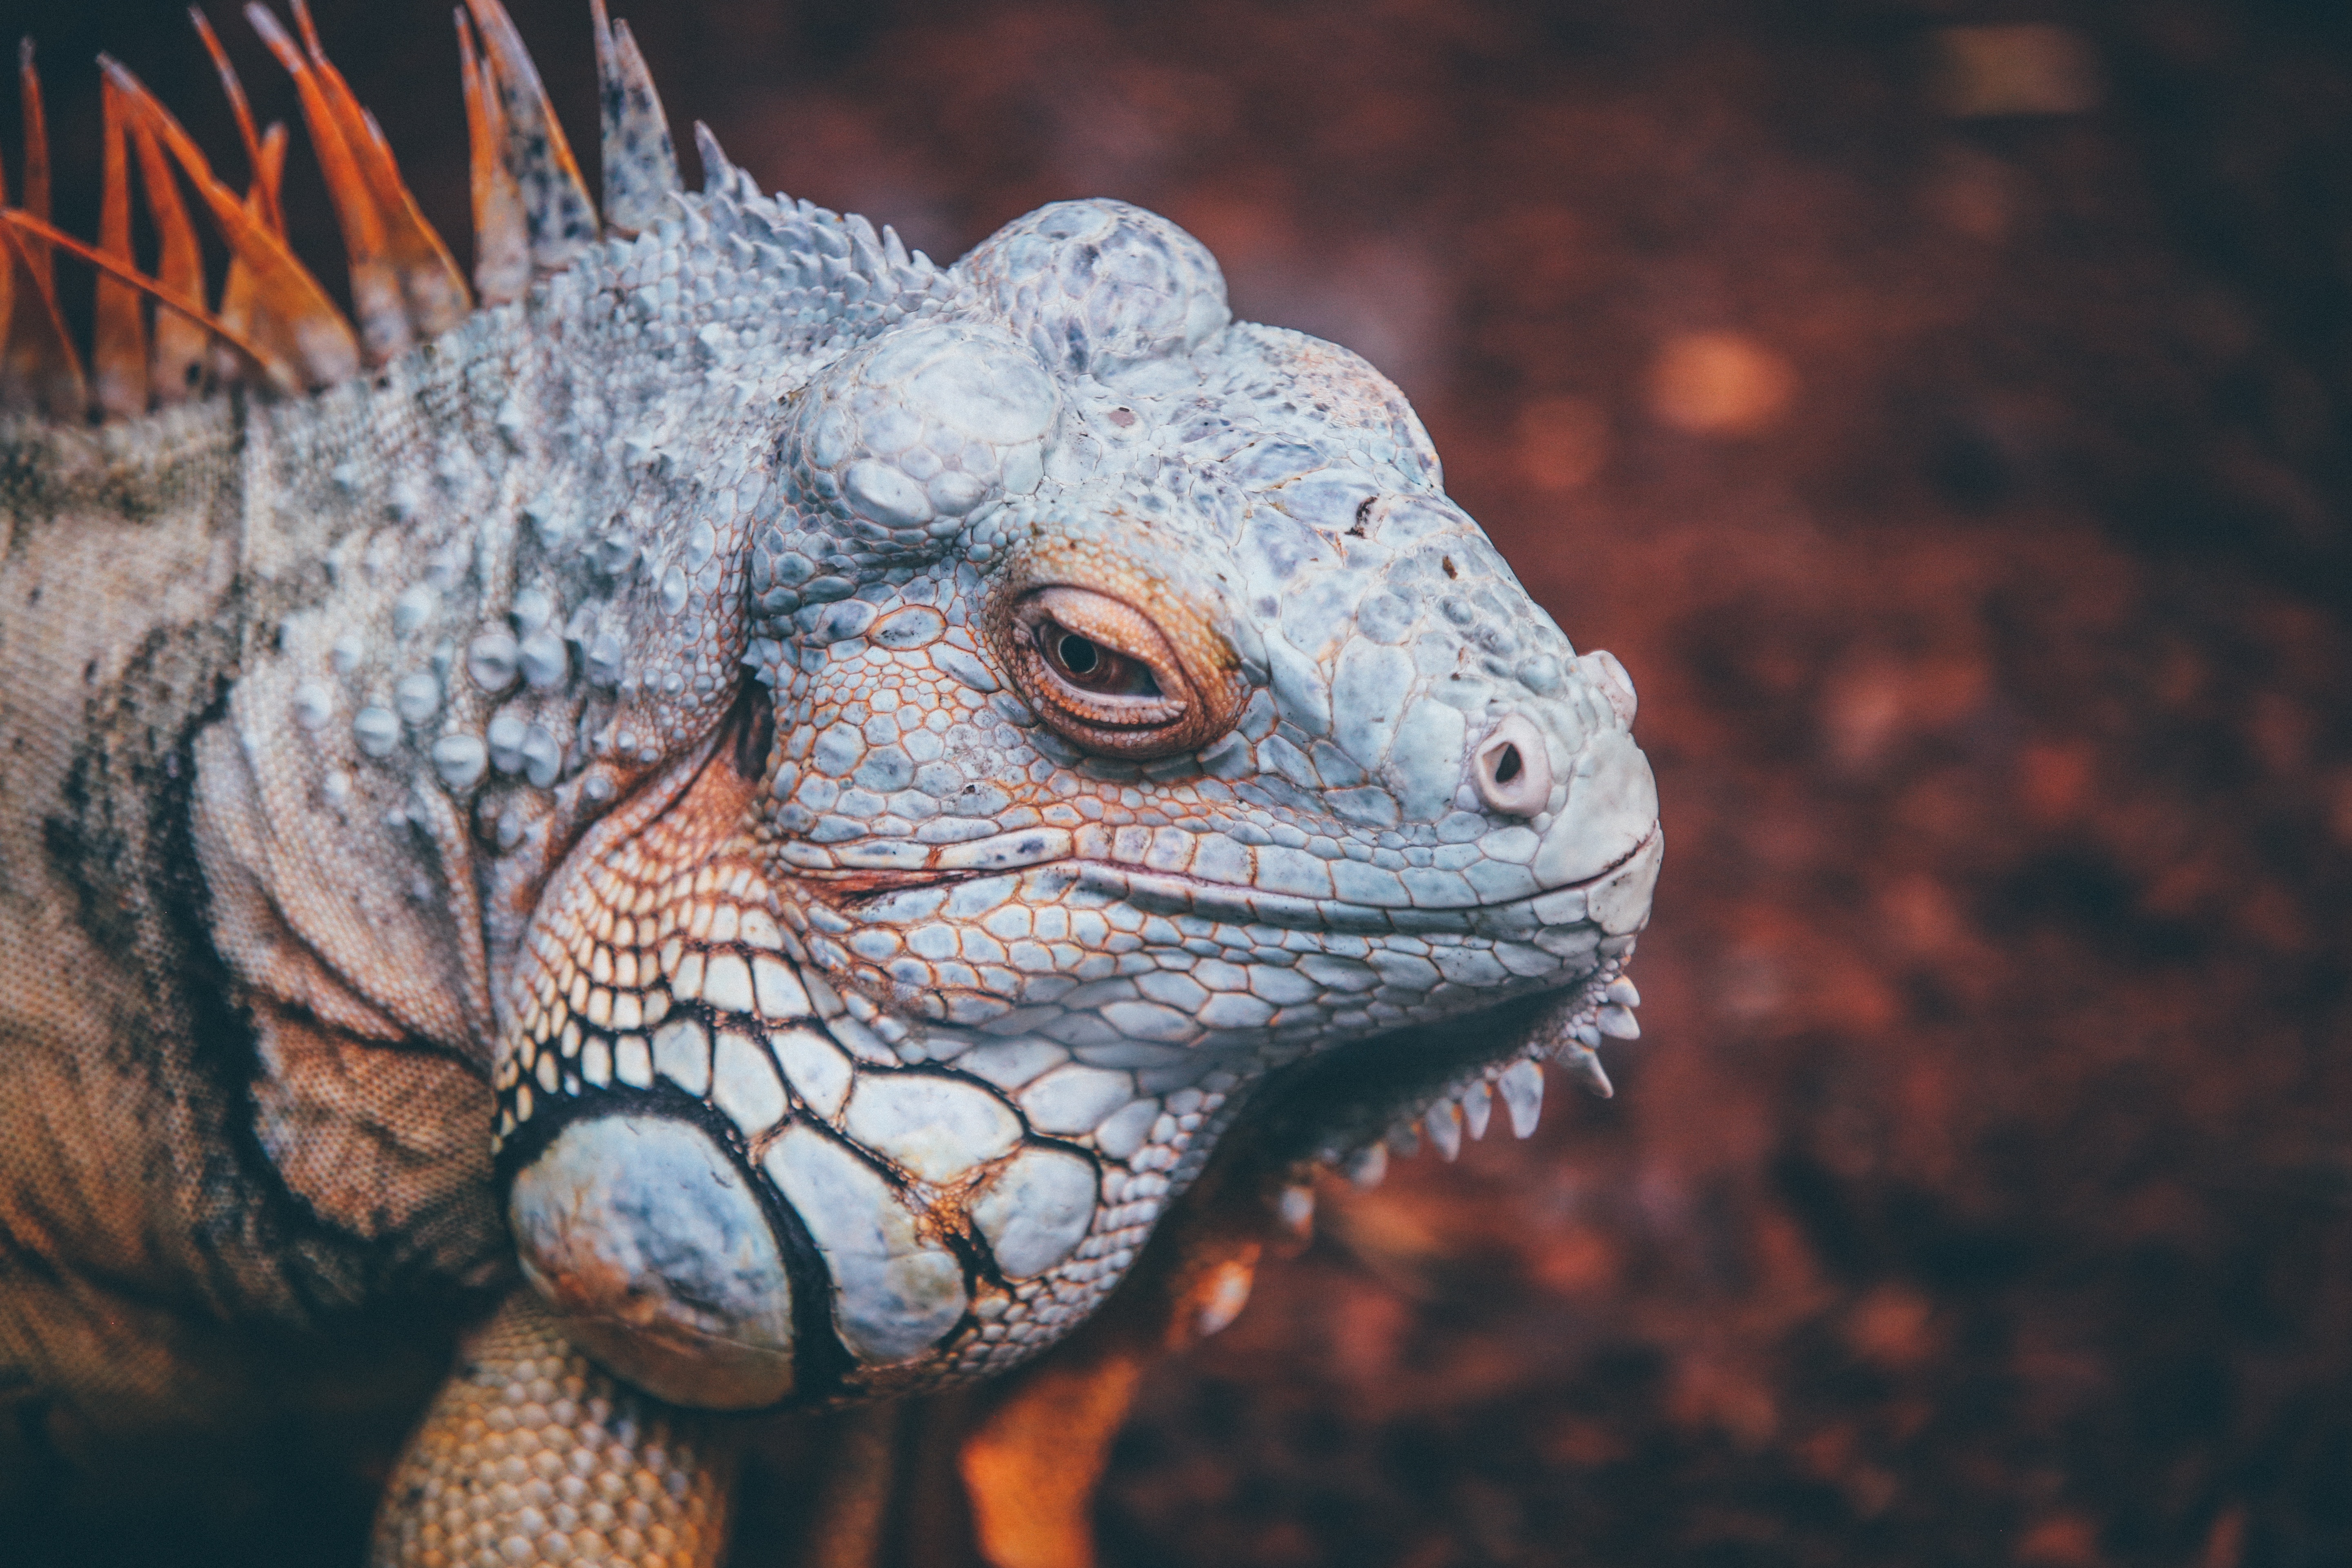
wildlife, zoo, reptile, iguana, fauna, lizard, close up, face, vertebrate, iguania, macro photography, agamidae, scaled reptile